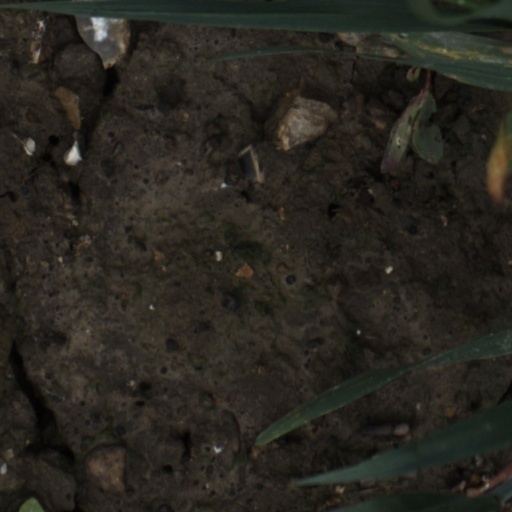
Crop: wheat